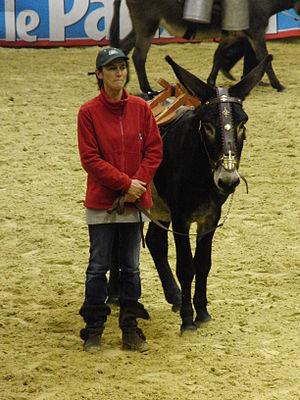
Présentation d'un âne des Pyrénées de type gascon - Salon international de l'agriculture 2013, Paris, France
L’âne des Pyrénées est une race d’ânes originaire du sud et du sud-ouest de la France. On distingue deux types différents mais qui partagent un même standard : le type gascon, petit et trapu, et le type catalan, fin et élégant. C'est un âne très polyvalent que l'on utilise aussi bien pour le bât et l'attelage, que pour la production mulassière.